Lee Joannes

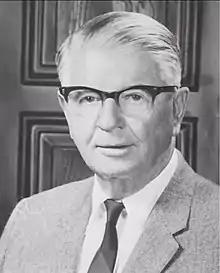
Joannes, circa 1940s

Lee Joannes (October 17, 1892 – September 20, 1982), born Joseph Leland Heath Joannes and also known as Leland Joannes, was a businessman and American football executive. Joannes owned Joannes Brothers Company, a wholesale grocery store, and was the fourth president of the Green Bay Football Corporation, which became Green Bay Packers, Inc. during his tenure. He was part of The Hungry Five, a group of businessmen who are credited with keeping the Green Bay Packers in operation during numerous financially difficult times. He served on the Packers board of directors for over 58 years in various roles, including chairman, president, vice president, secretary, treasurer, and director emeritus. During his 17 years as president from 1930 to 1947, the Packers won five NFL Championships while enduring the Great Depression and World War II. In recognition of his contributions, he was elected to the Green Bay Packers Hall of Fame in 1981. Joannes died in 1982 at the age of 89.